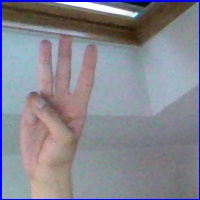
Letra: W